Lyckeby

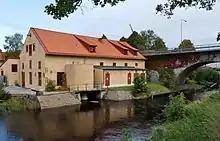
The old mill Kronokvarnen.

Attractions in Lyckeby include the town's cobblestone streets and the ruins of Lyckeby Castle ("Lyckå slott"). Lyckeby also features an old flour mill, Kronokvarnen, which was named a UNESCO World Heritage Site in 1998.